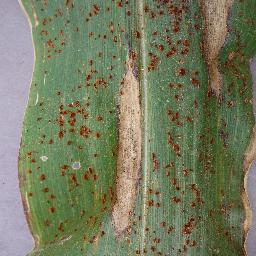
Label: Corn___Northern_Leaf_Blight